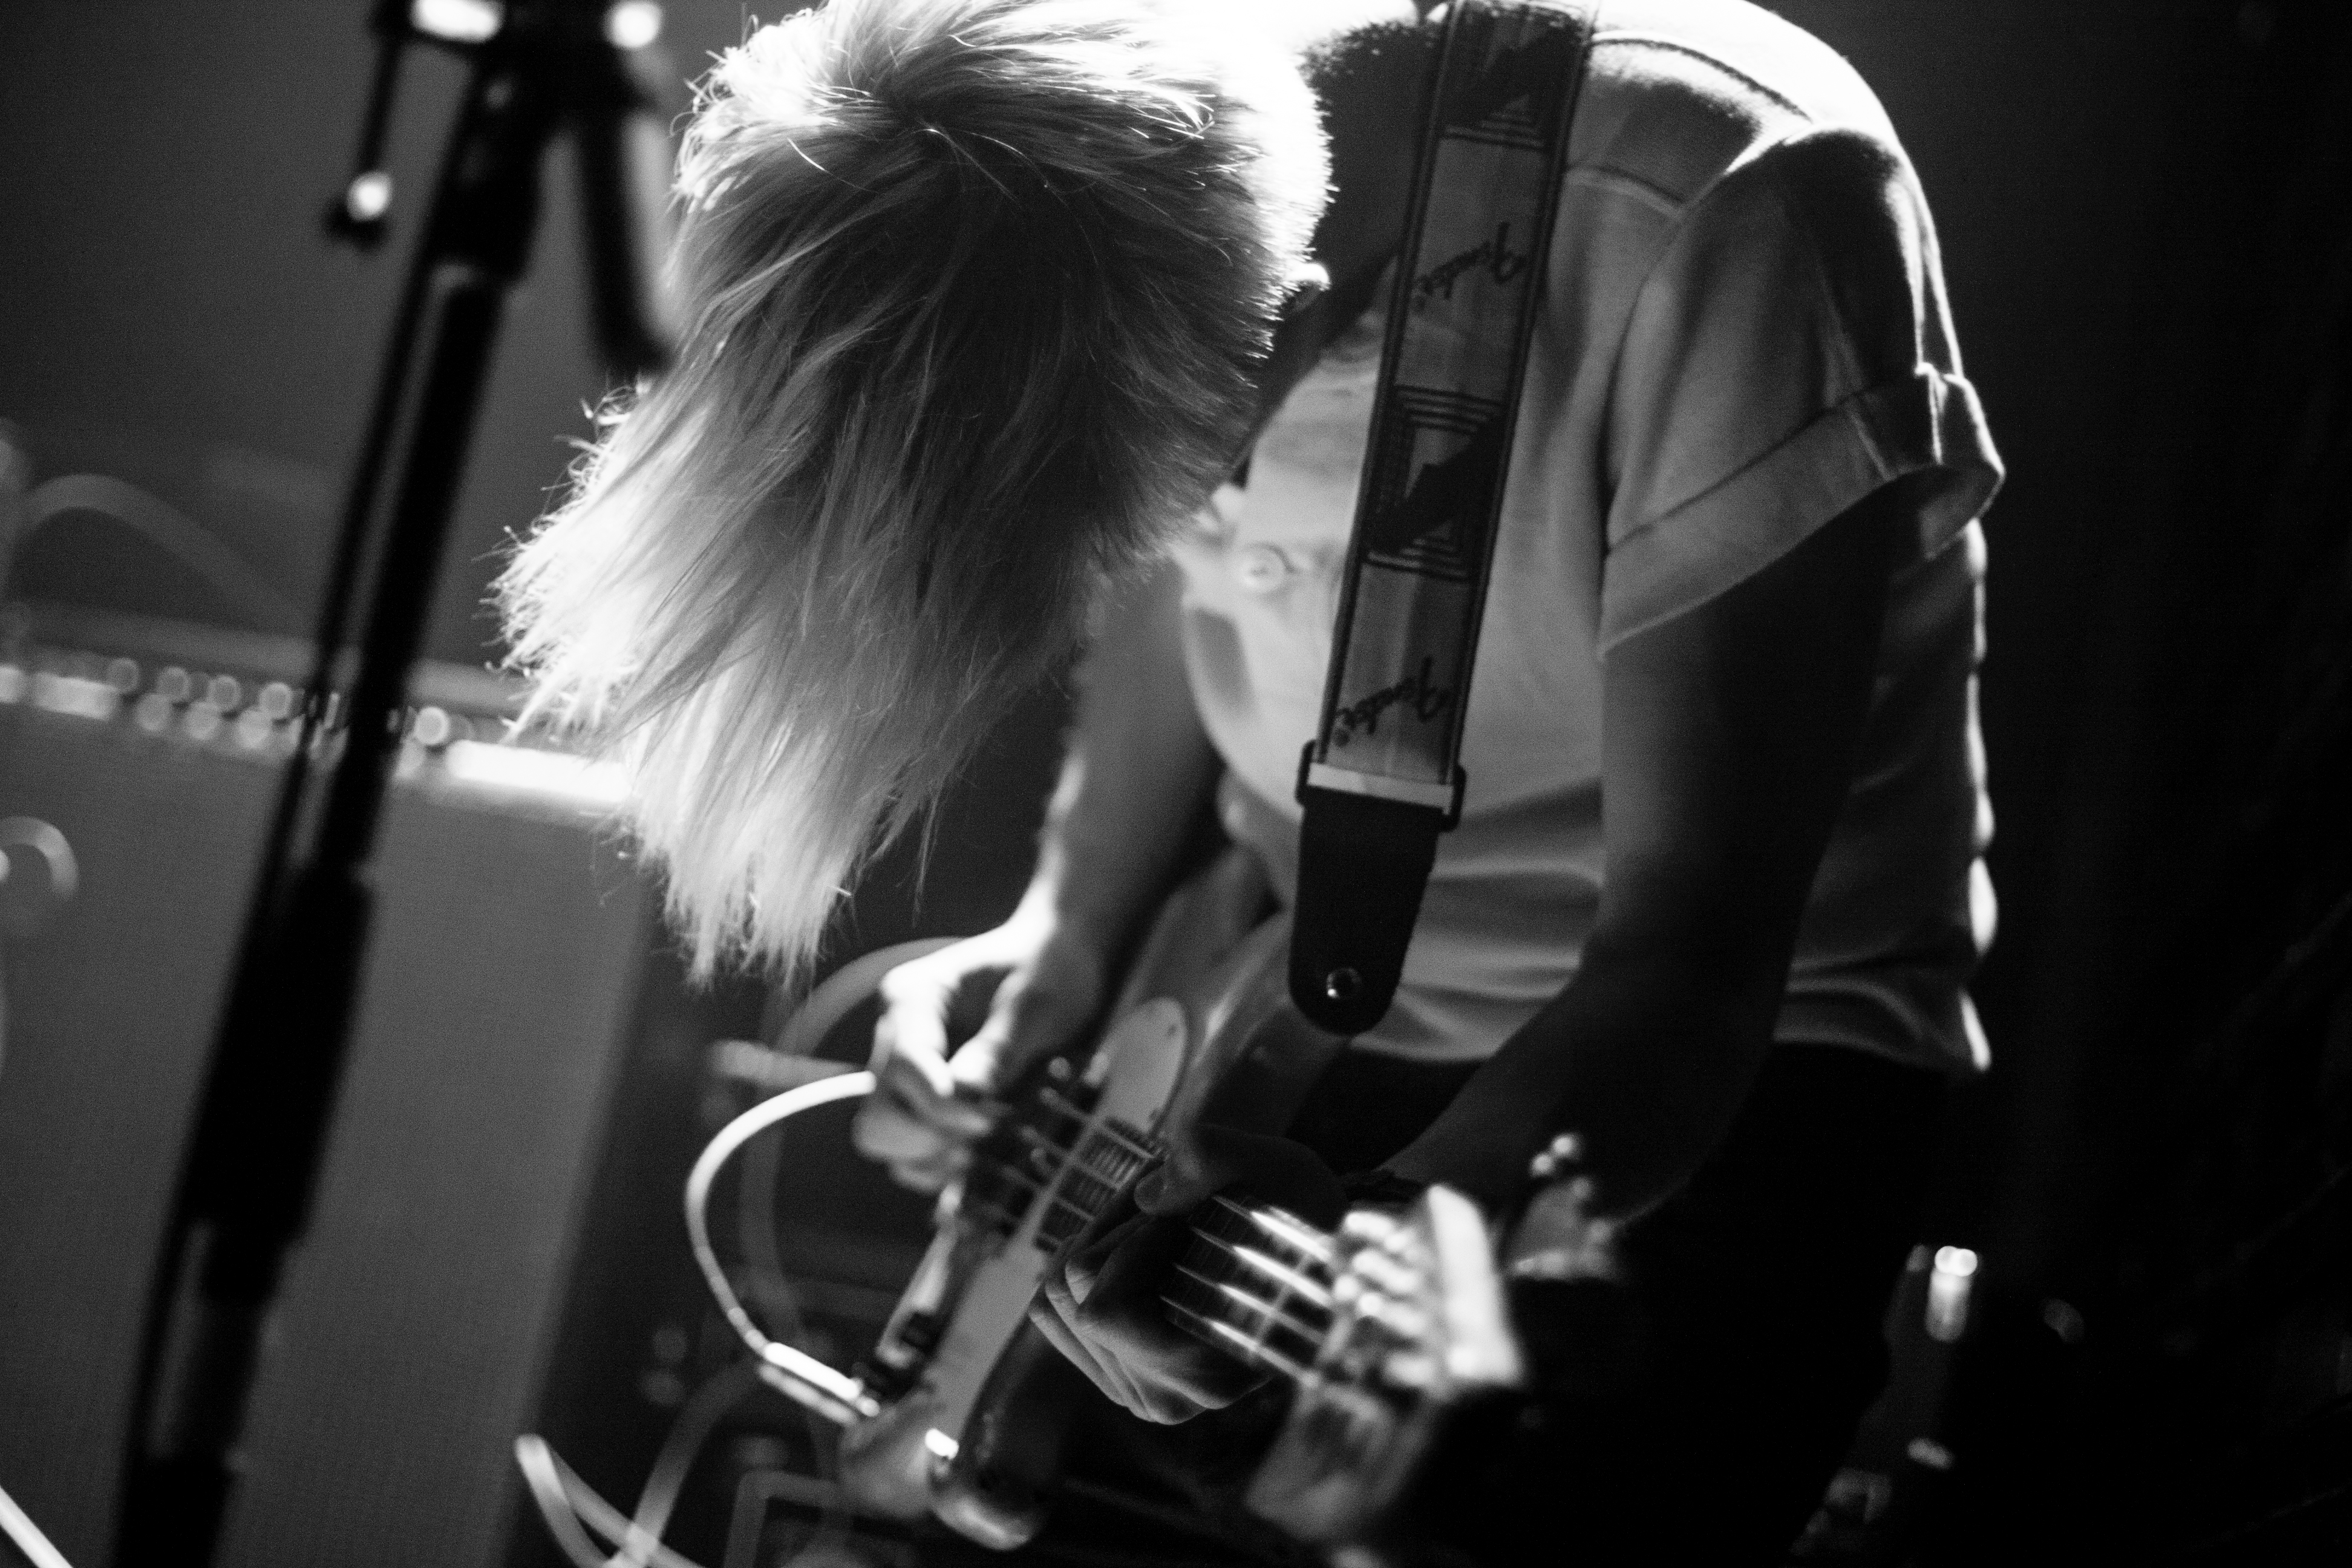
rock, music, black and white, concert, band, live, hall, canon, fashion, musician, black, monochrome, south, 2014, holland, nederland, hague, zuid, denhaag, paysbas, markt, supermarkt, grote, wands, nethelands, thewands, performance, singing, guitarist, drummer, entertainment, monochrome photography